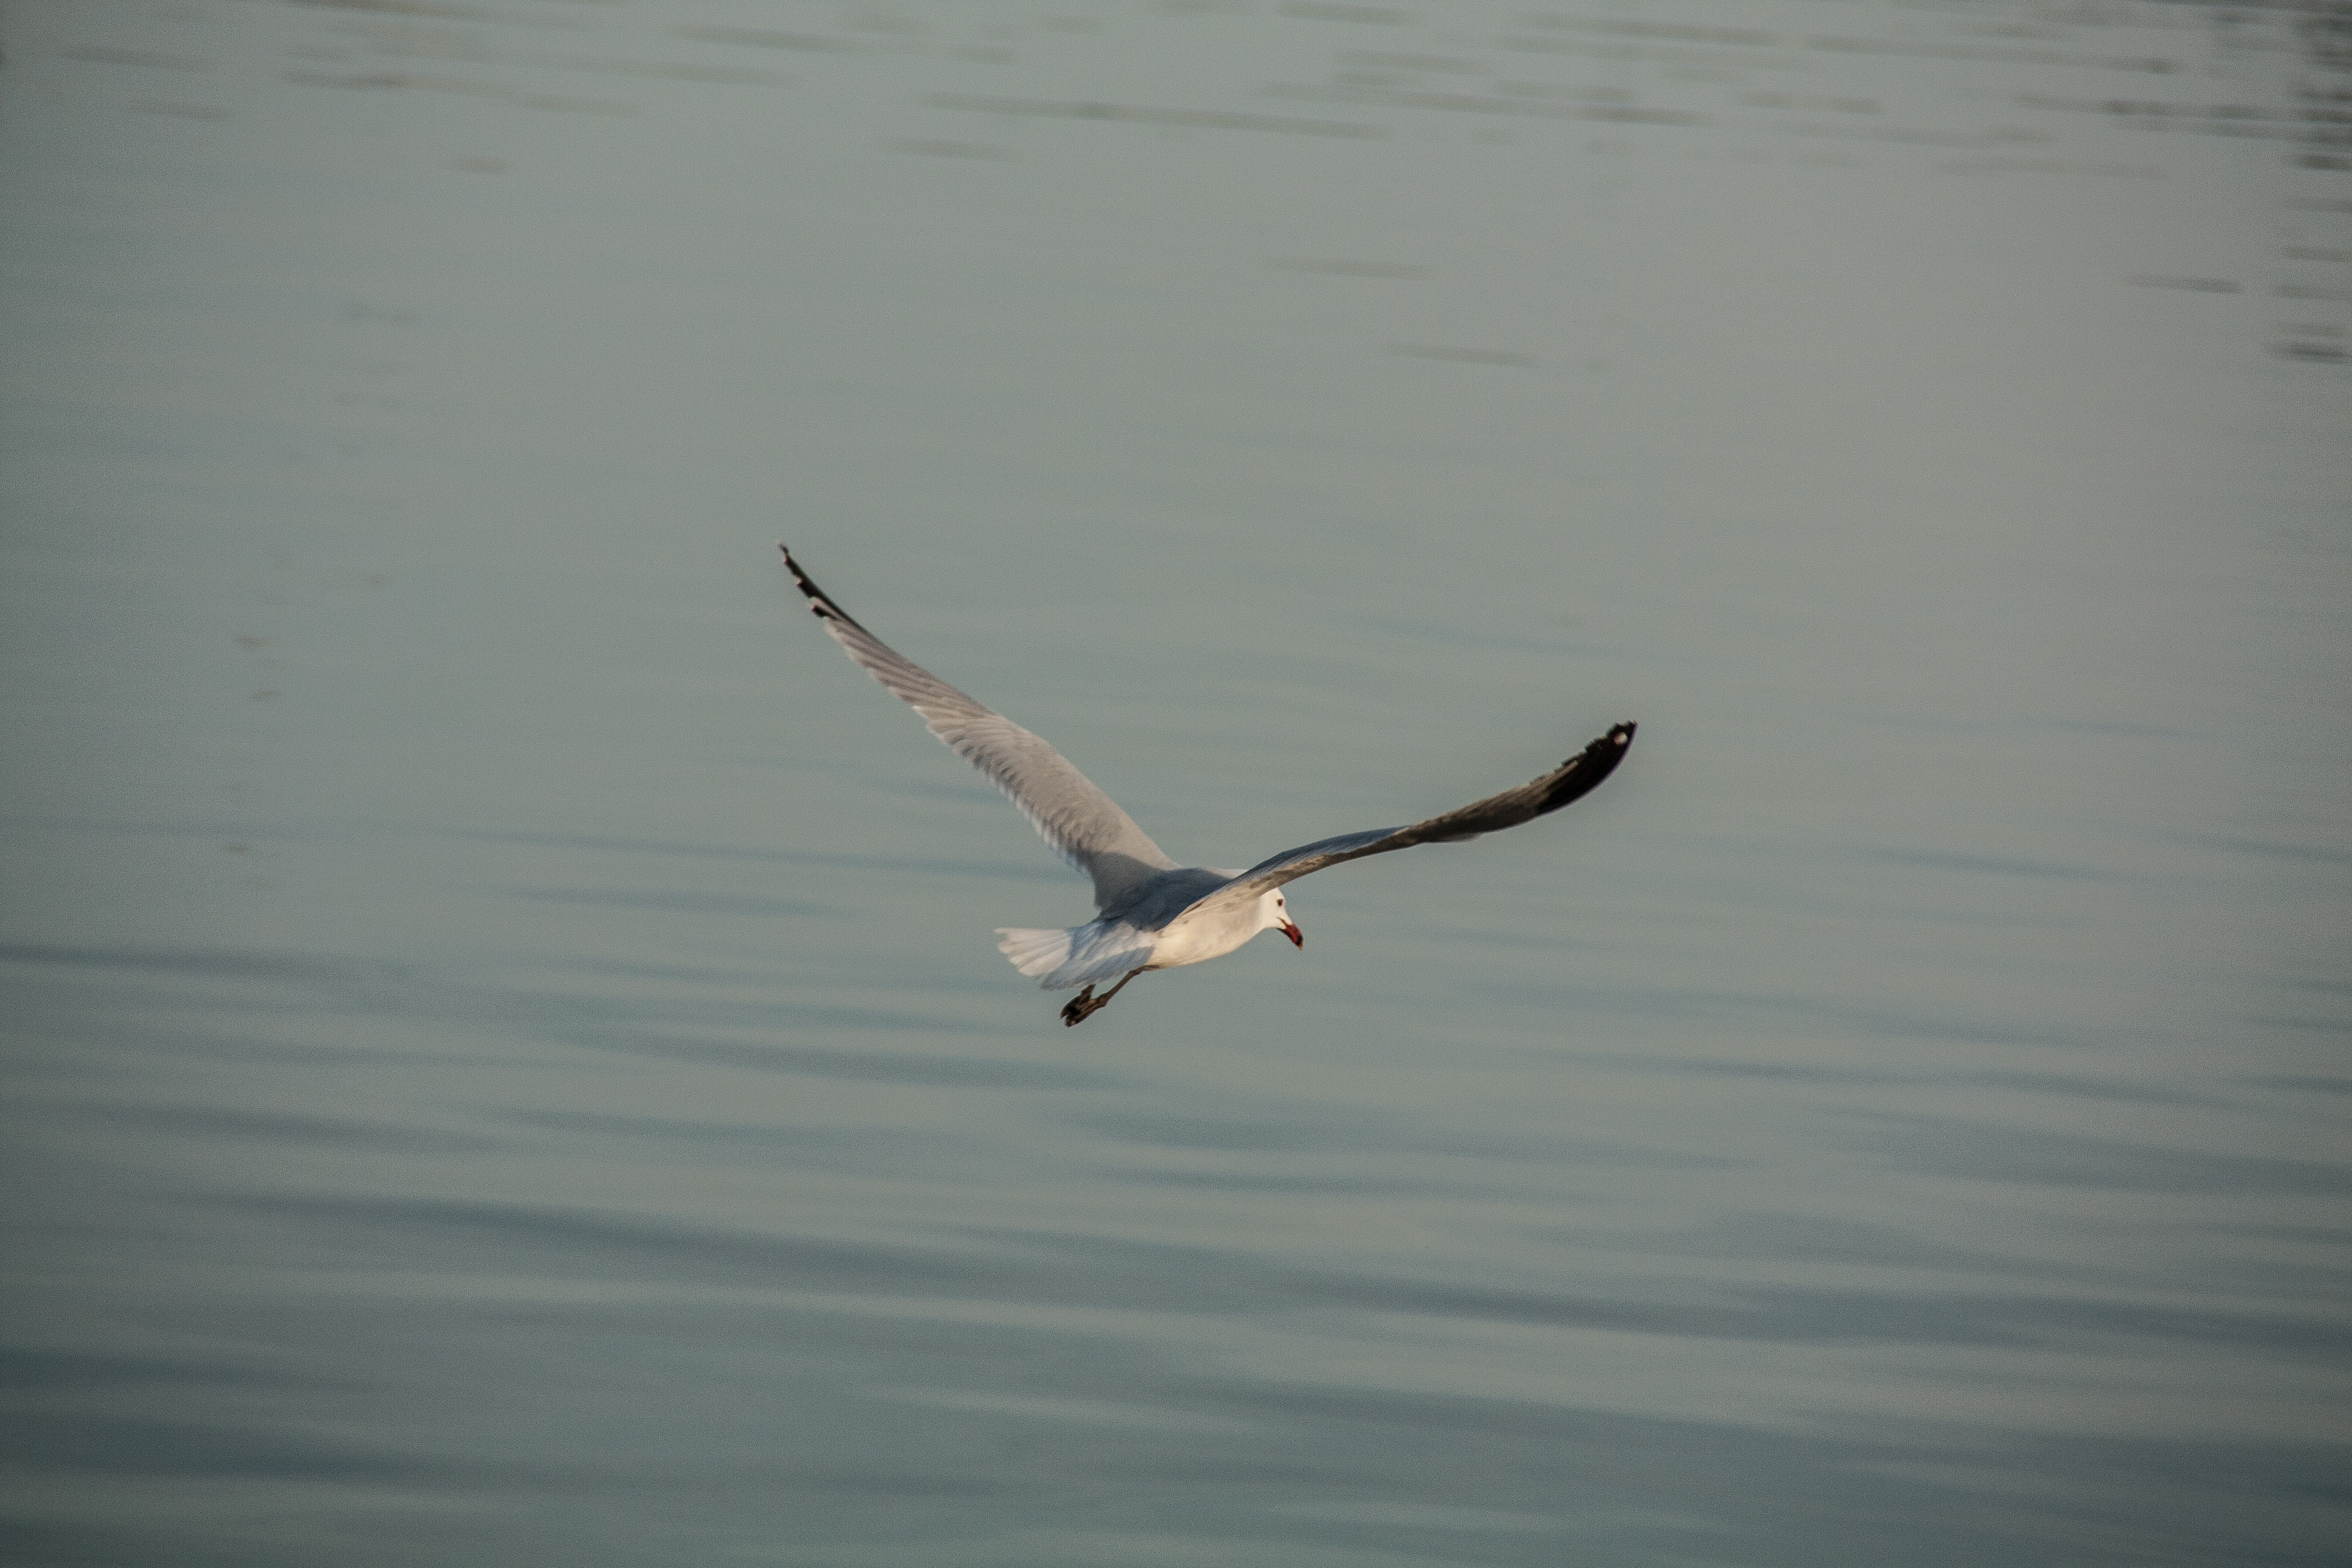
sea, bird, wing, seabird, flying, fly, seagull, gull, flight, fauna, vertebrate, ave, charadriiformes